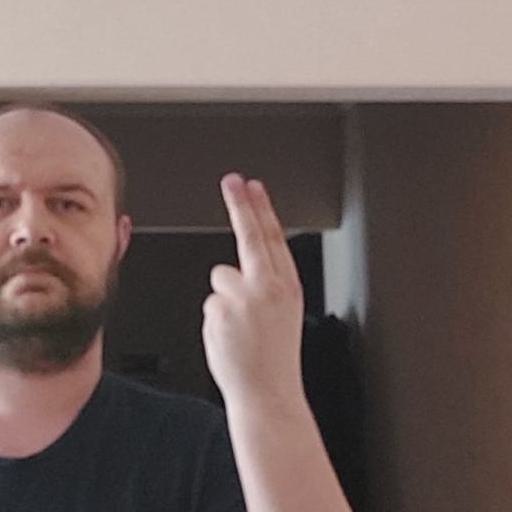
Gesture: two_up_inverted